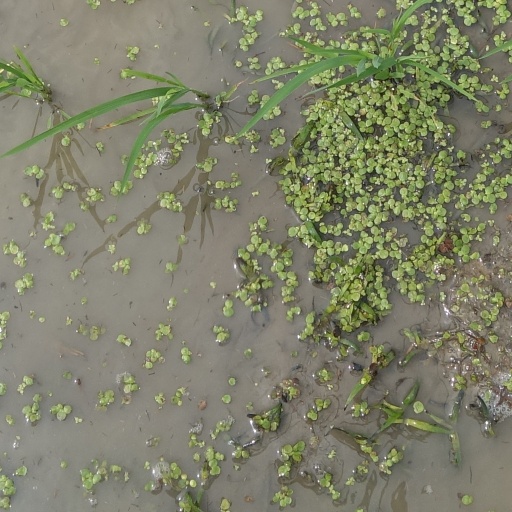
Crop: rice